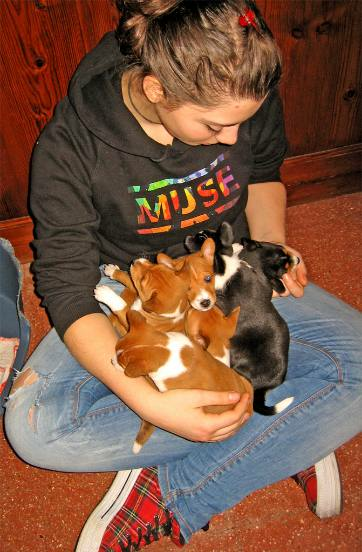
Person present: Yes